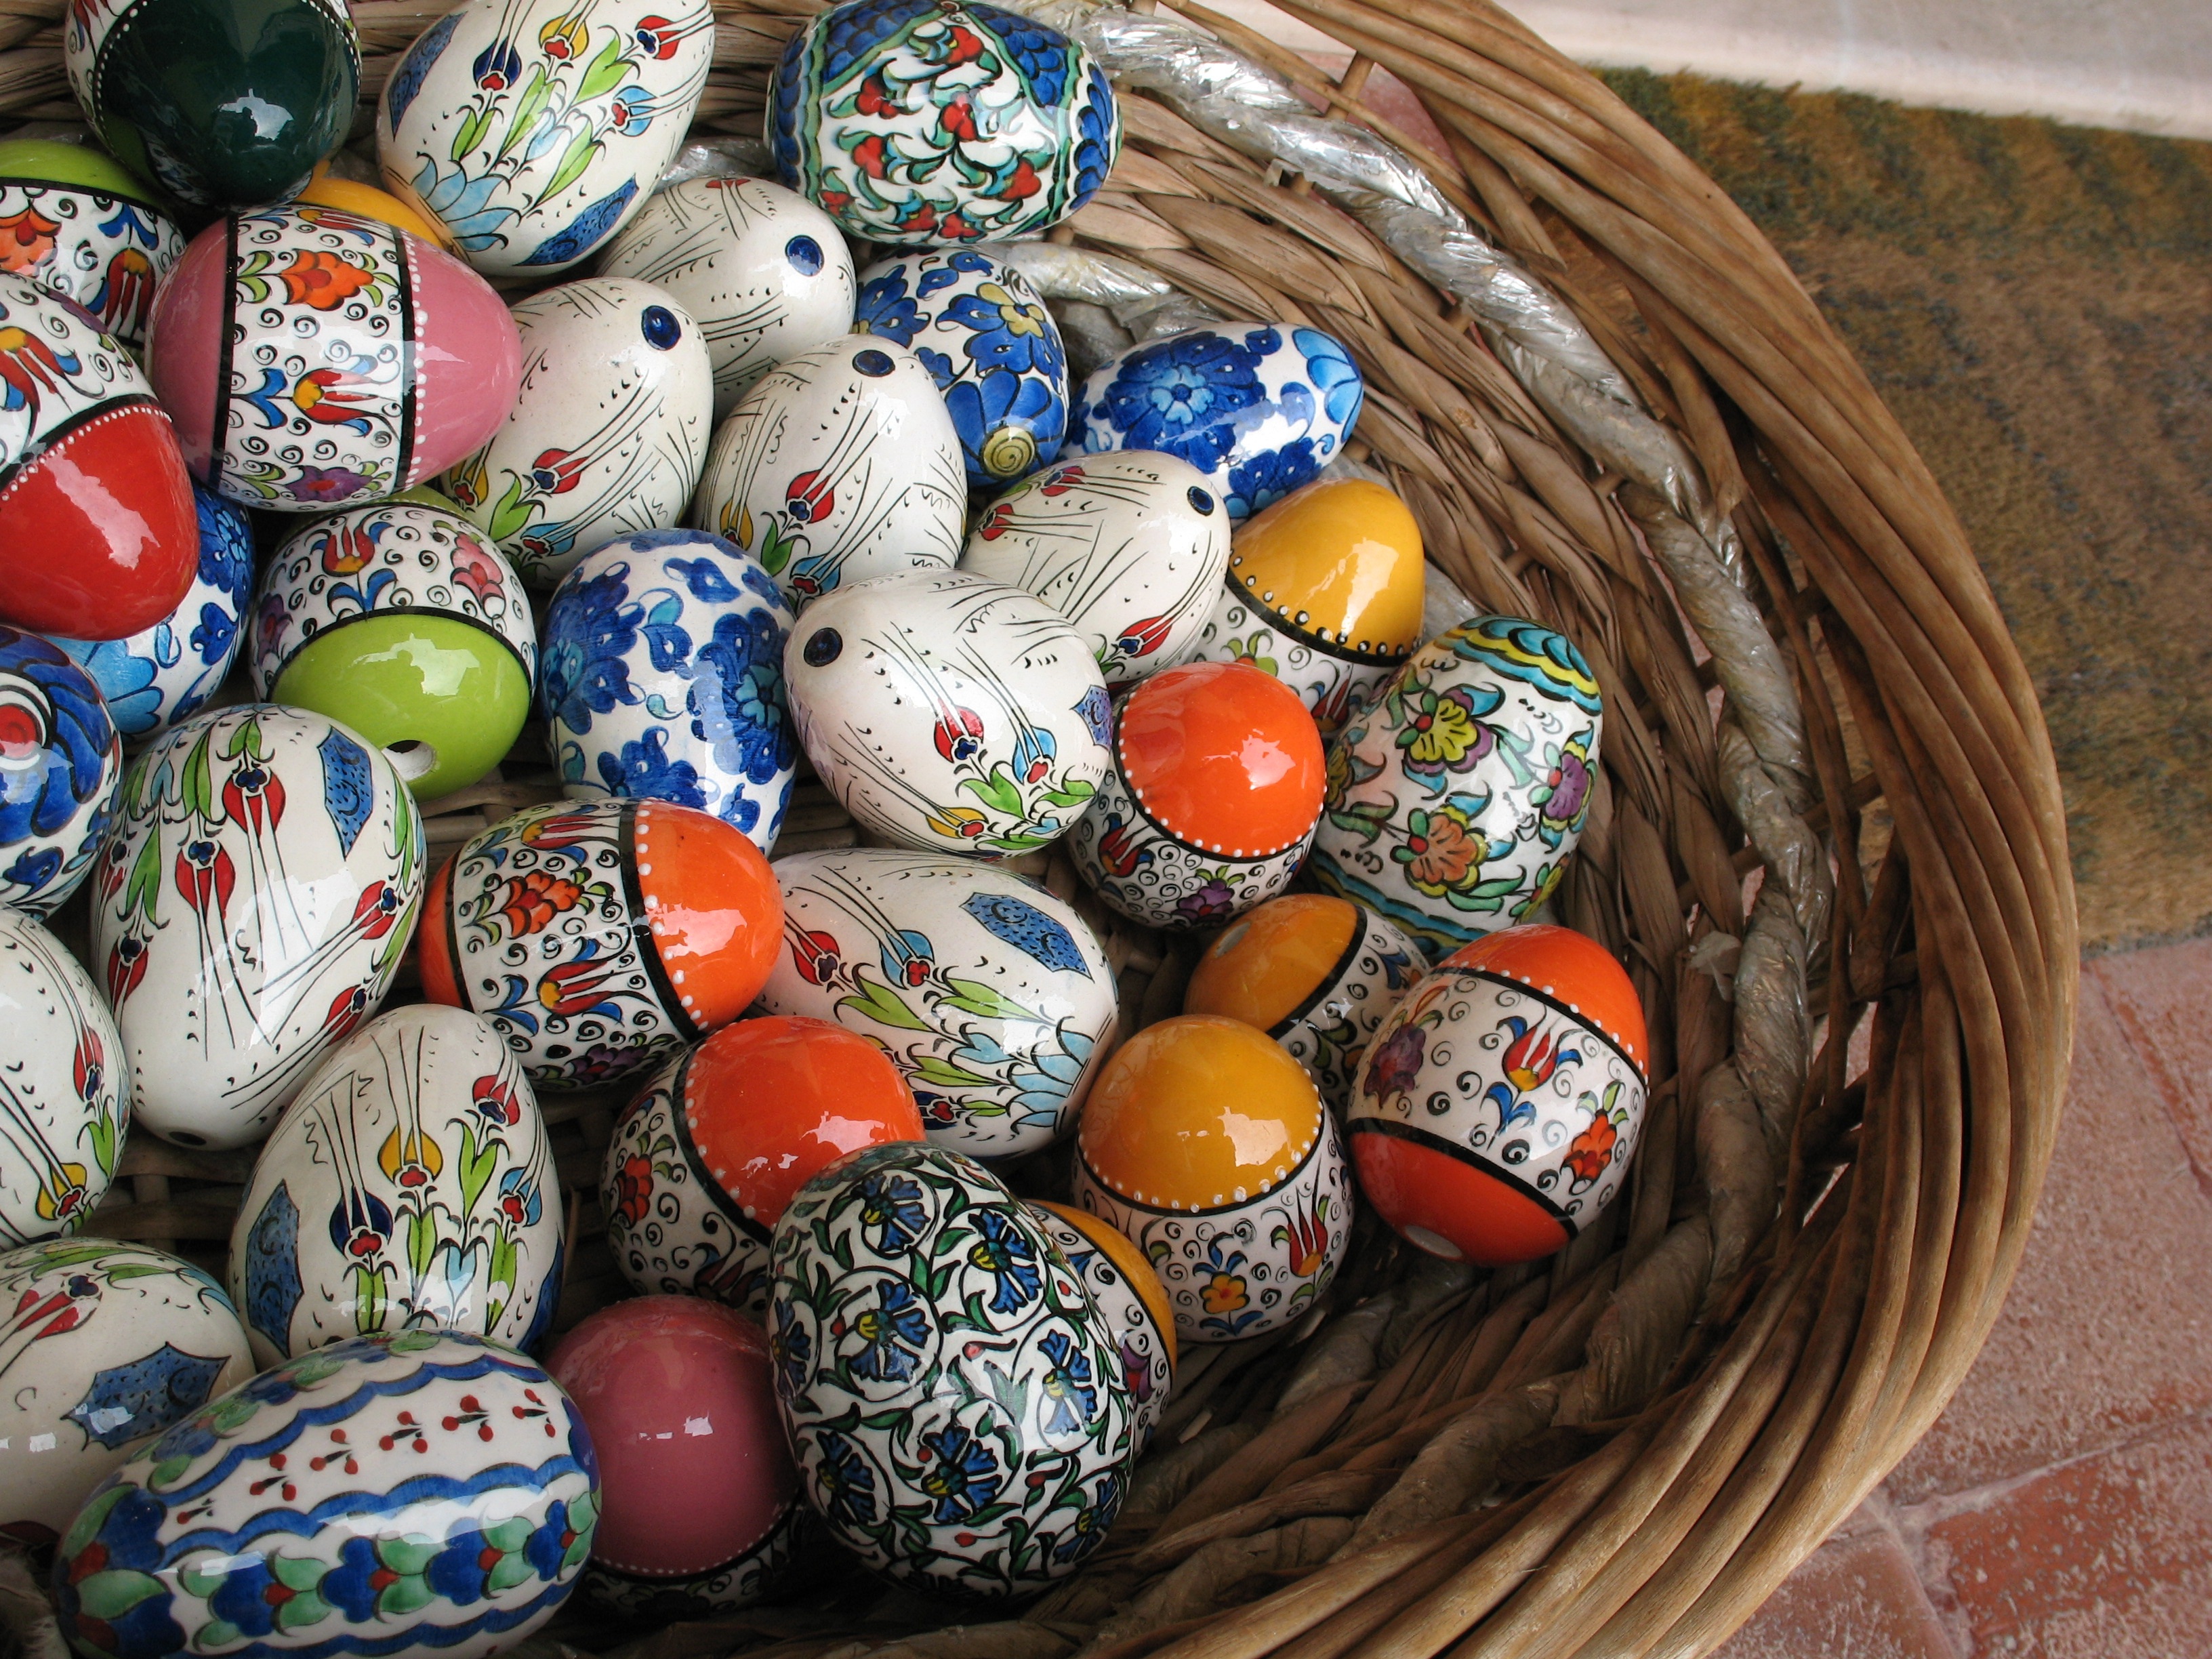
food, paint, painting, turkey, eggs, handmade, easter egg, arts and crafts